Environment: real
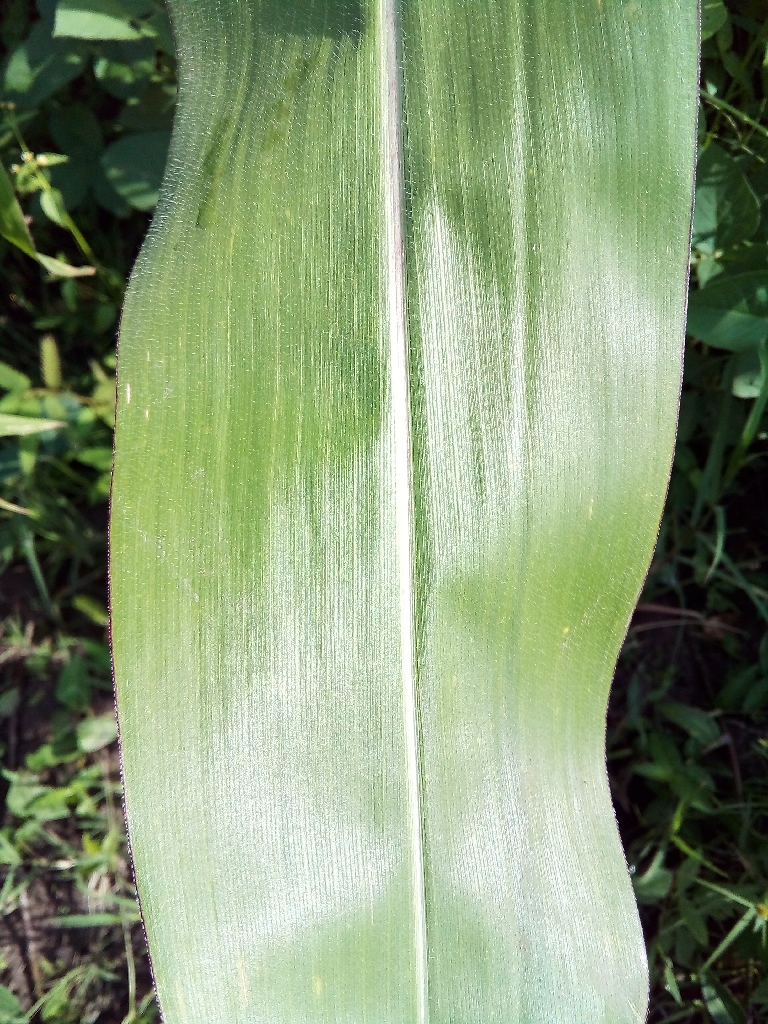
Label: healthy